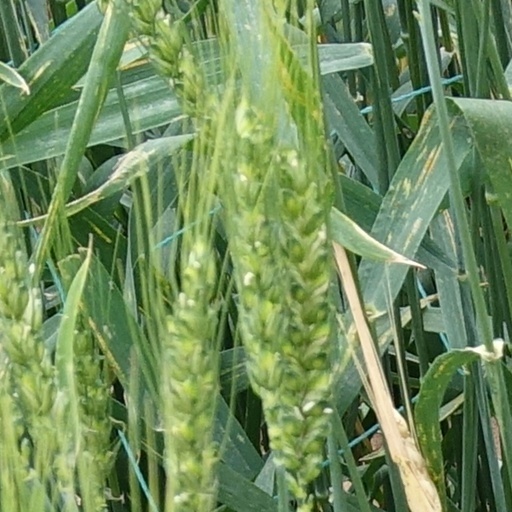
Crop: wheat